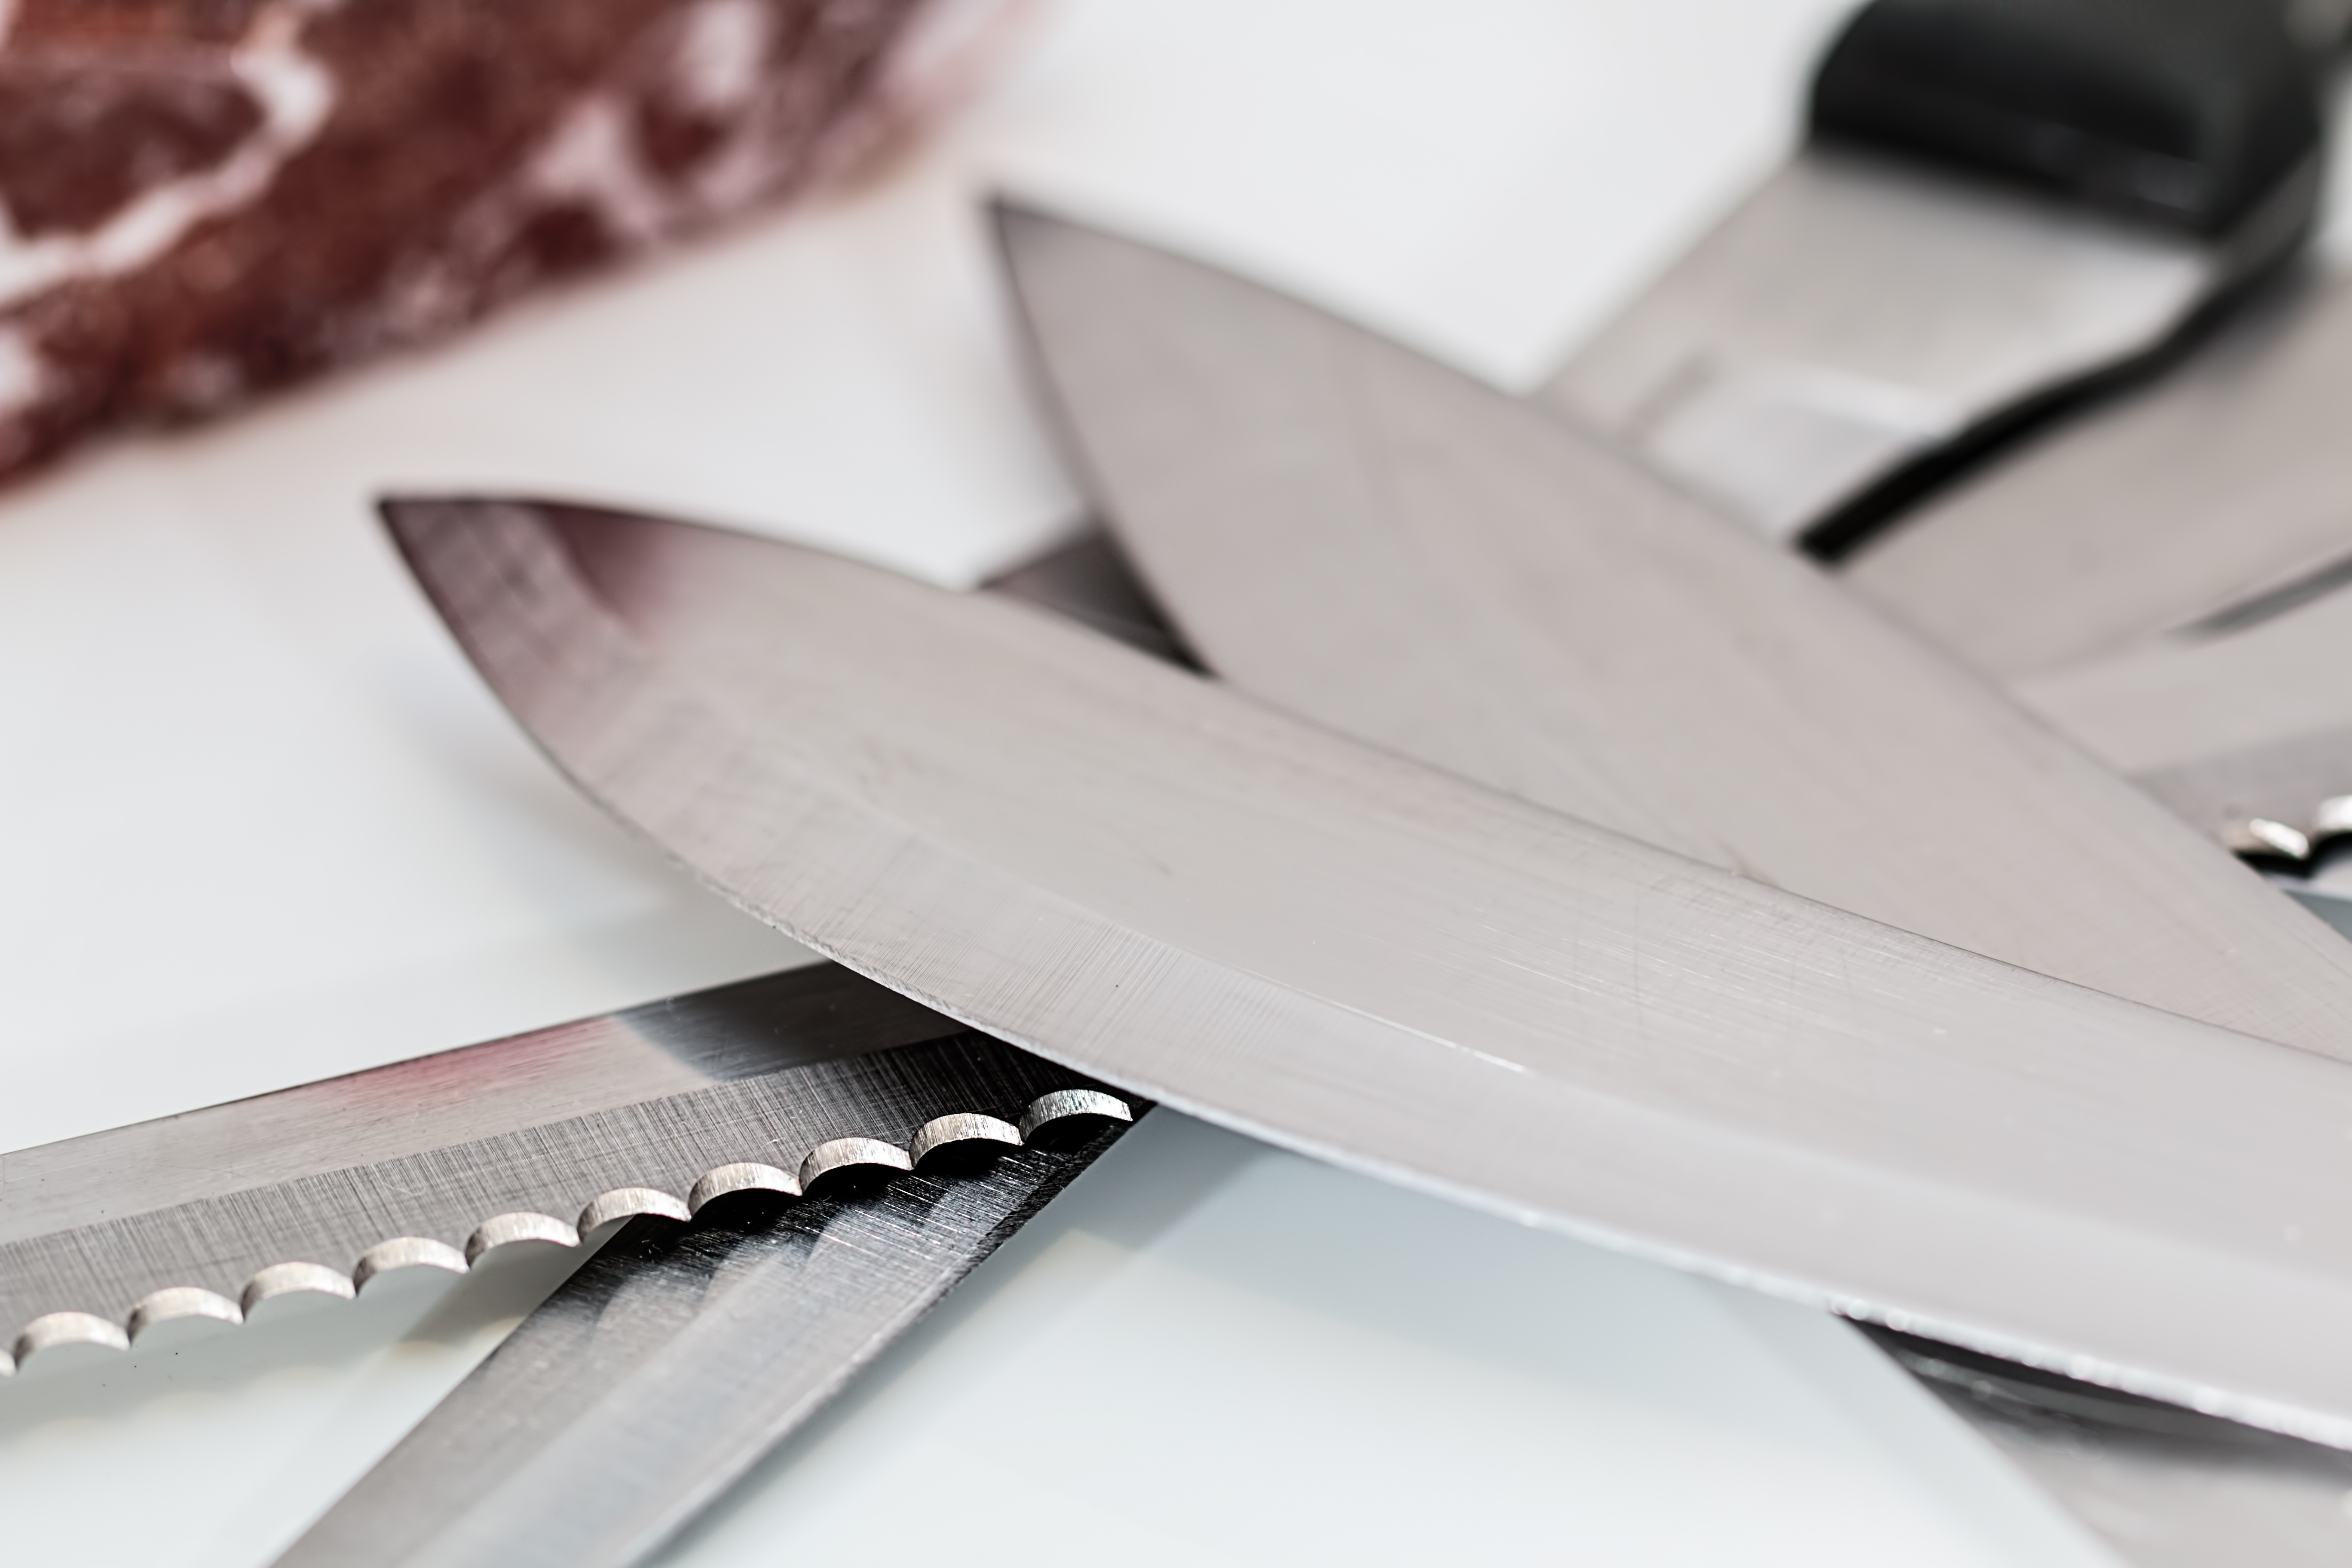
utensil, sharp, tool, steel, food, metal, kitchen, slice, knife, carve, cut, cutting, glasses, blade, peeling, prepare, stainless, serrated